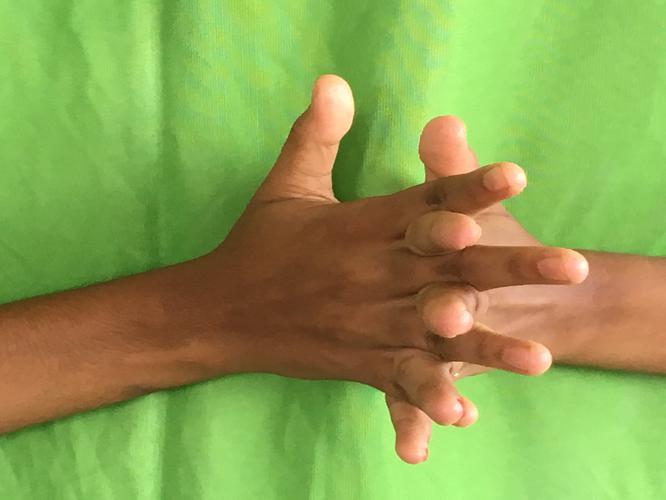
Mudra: Karkatta
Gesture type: double_hand